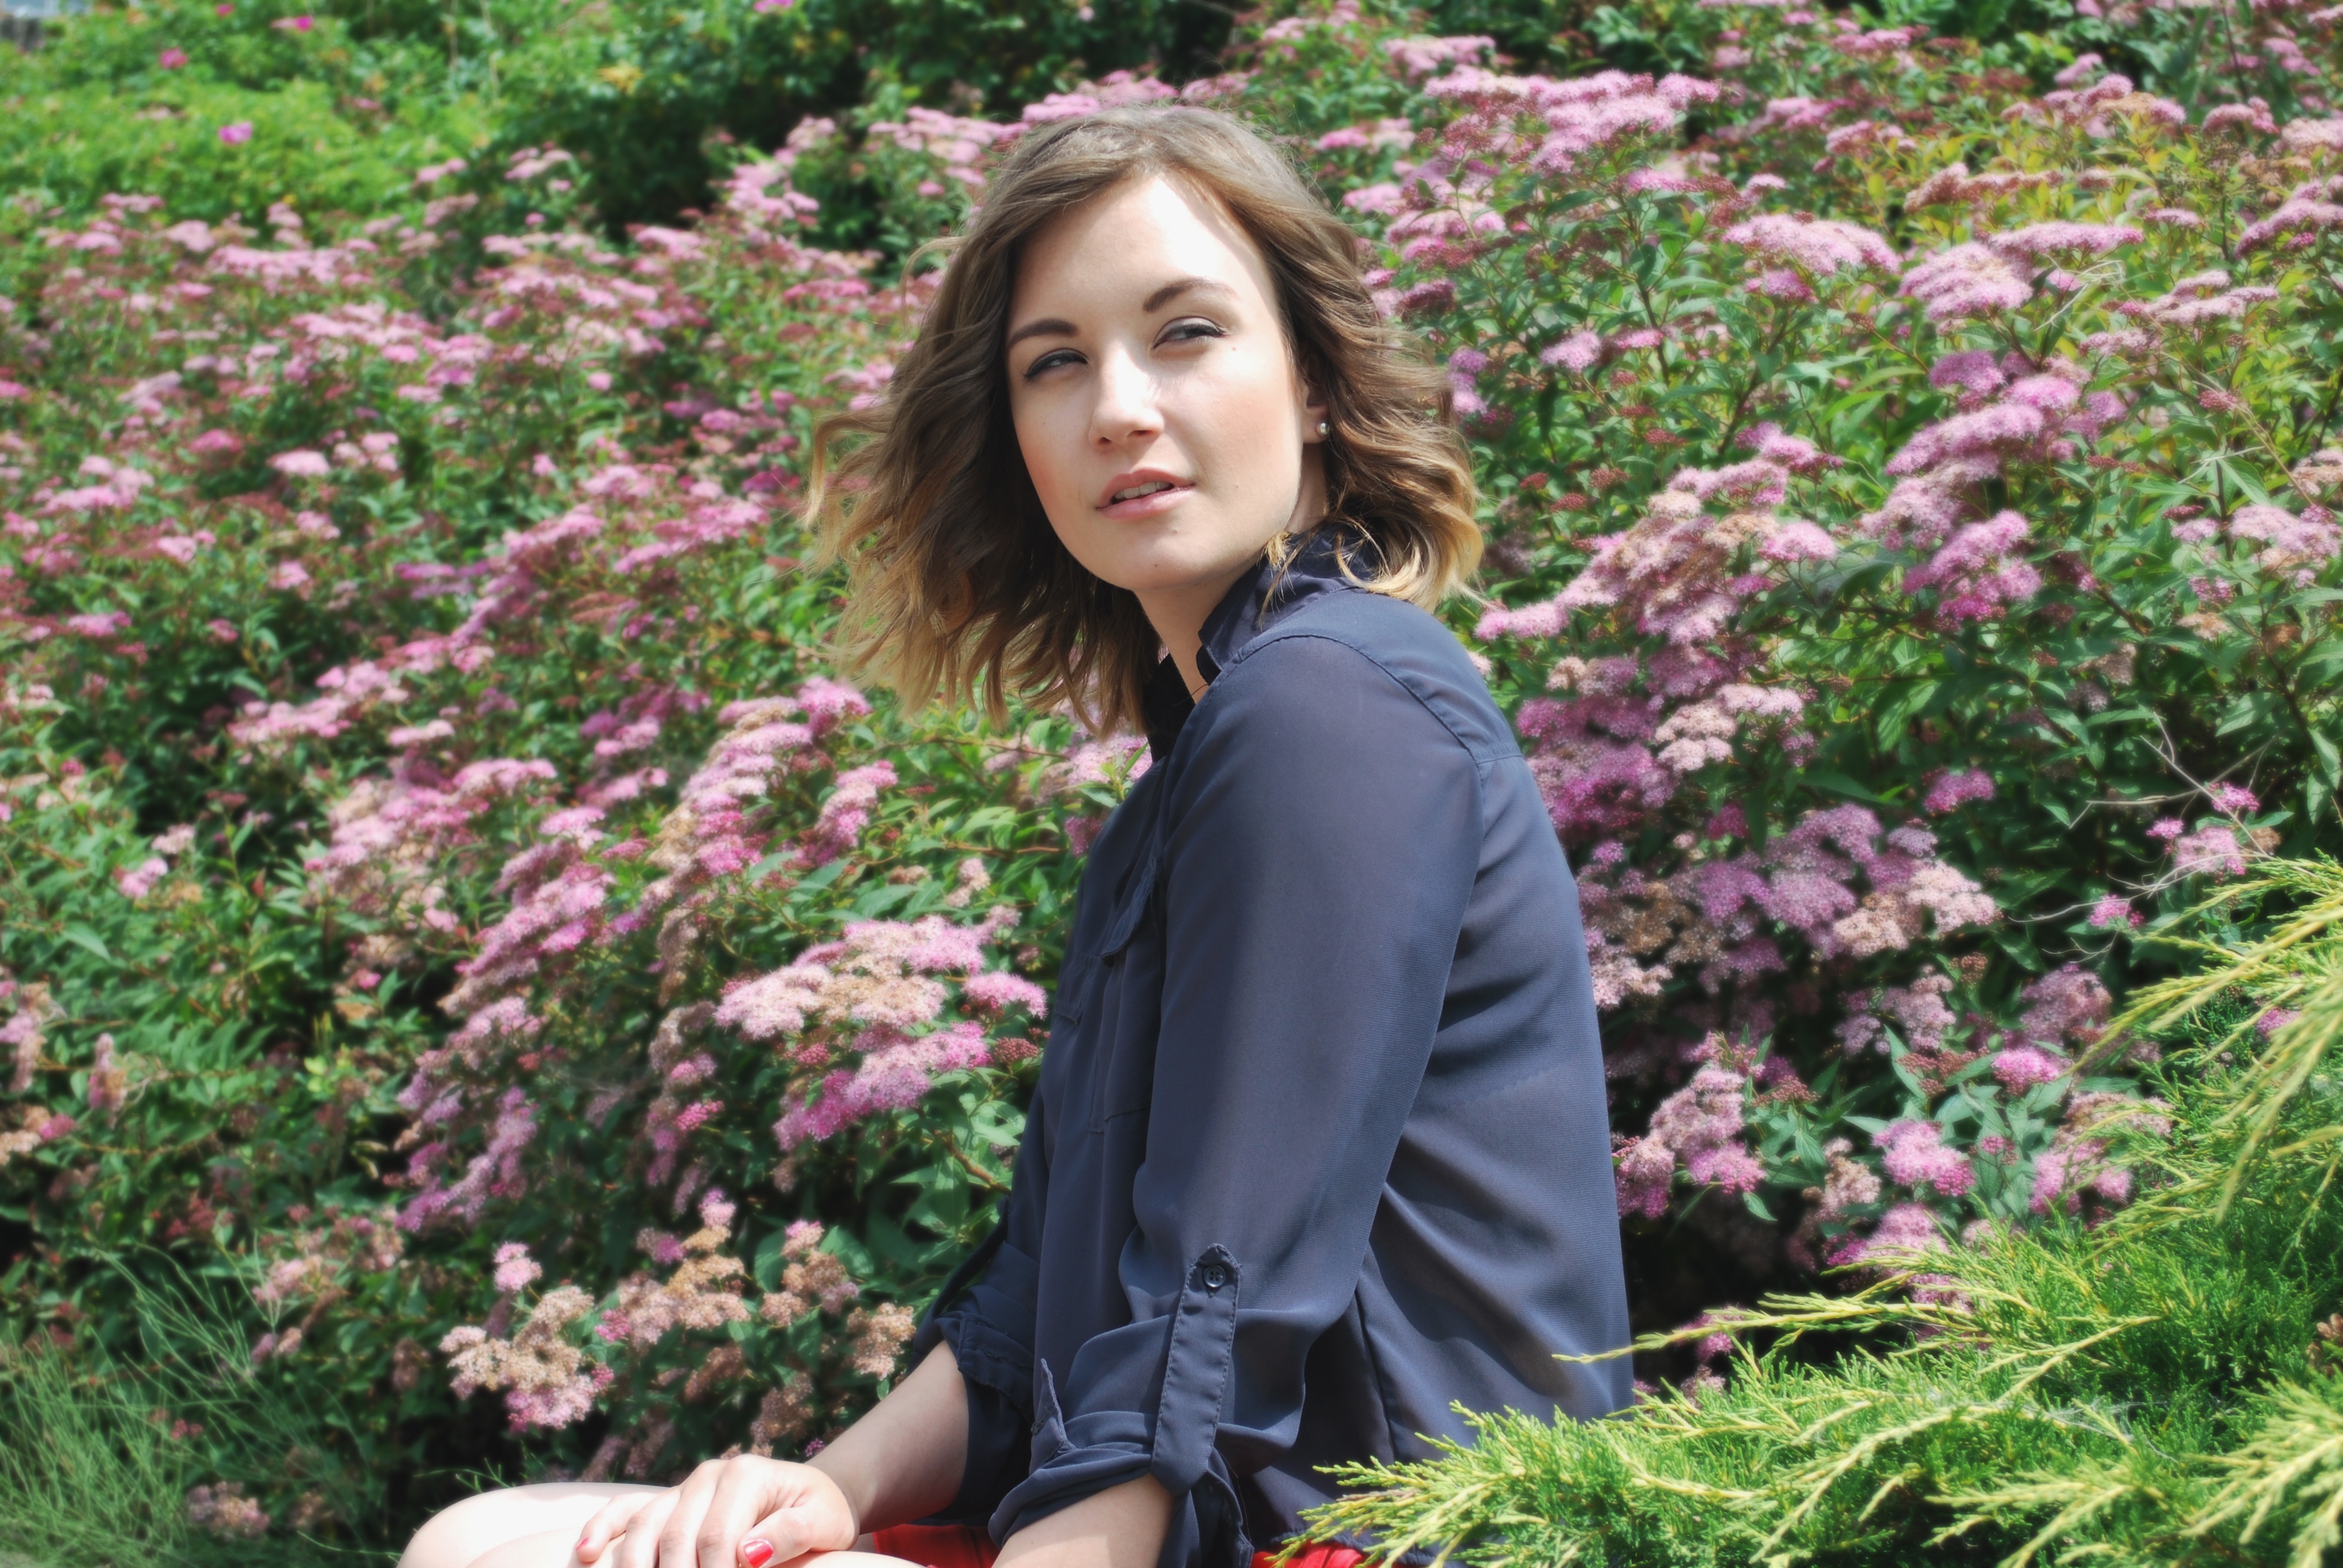
nature, plant, girl, lawn, meadow, flower, spring, botany, garden, curly hair, flora, plants, flowers, dress, shrub, beautiful, woodland, purple flower, floristry, blouse, gardener